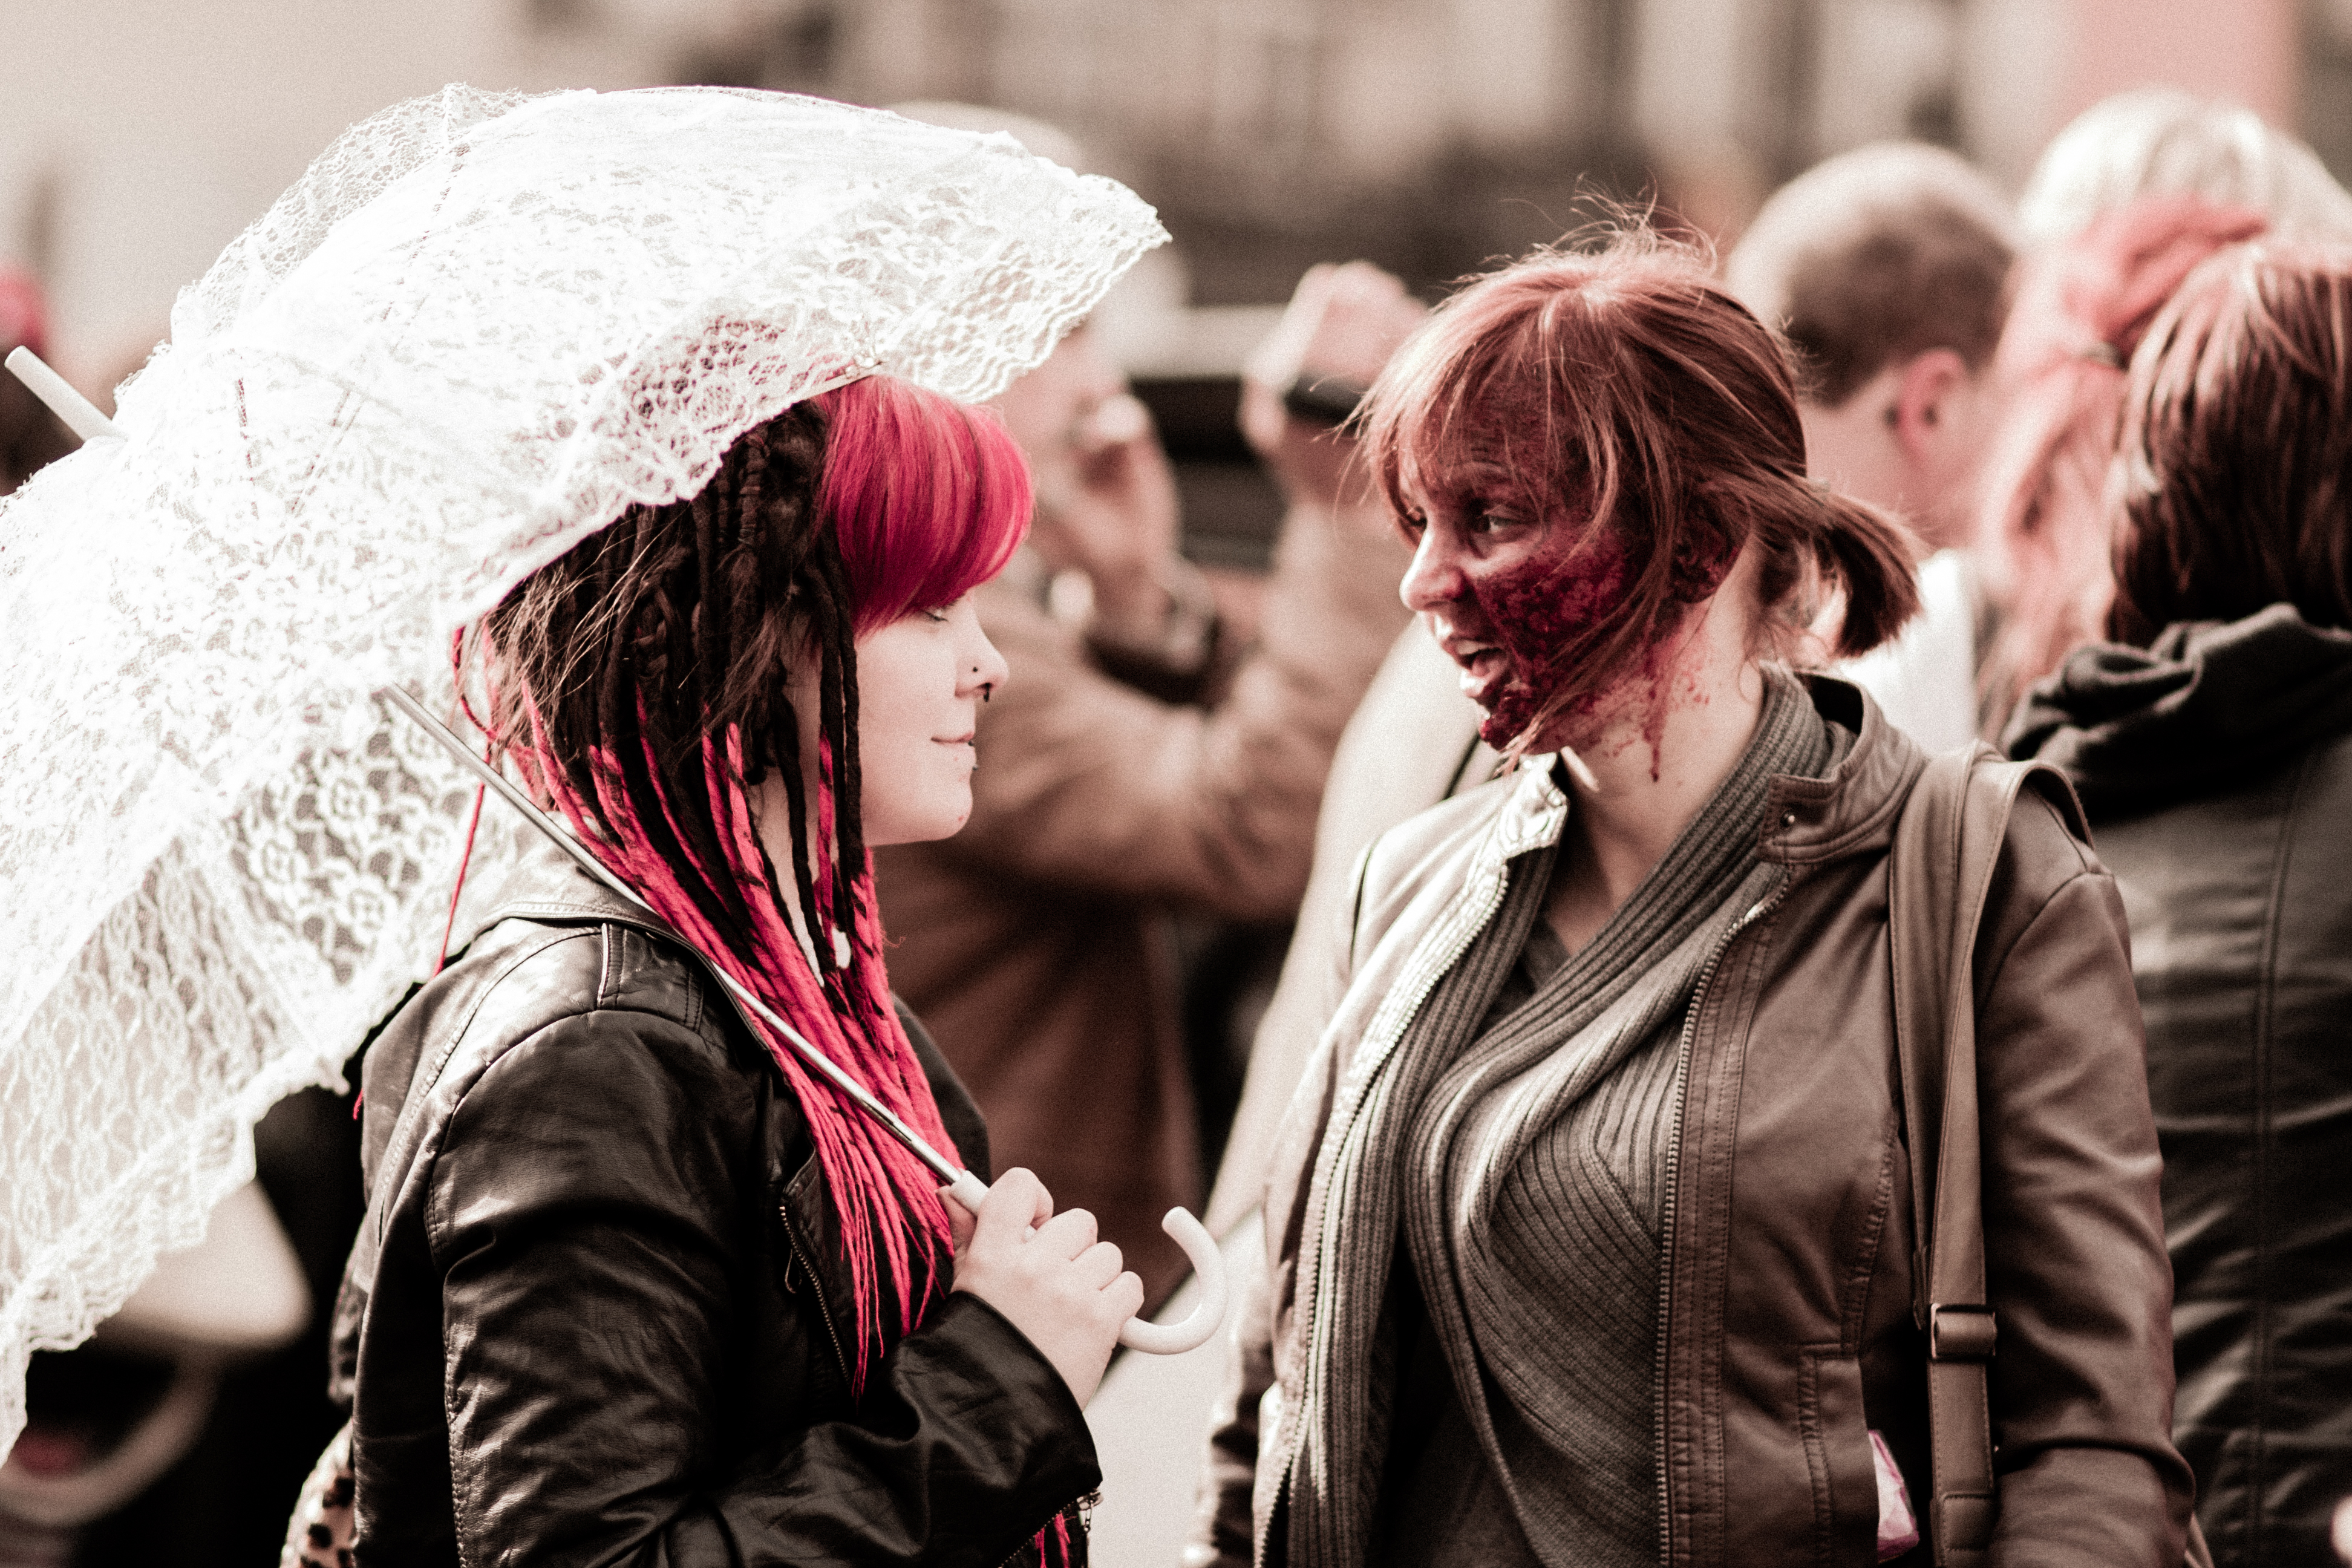
film, crowd, fashion, parade, ceremony, festival, brussels, 2012, fantastic, zombie, bifff, internationnal, zombieday, interaction